Dainius Kreivys

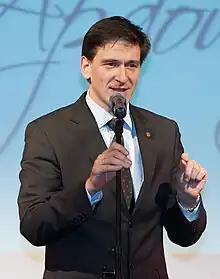
Kreivys in 2010

Dainius Kreivys (born 8 April 1970) is a Lithuanian businessman and politician who served as the Minister of Economy of Lithuania from 2008 to 2011 and is a member of Seimas since 2012. He is a member of the conservative political party Homeland Union – Lithuanian Christian Democrats.